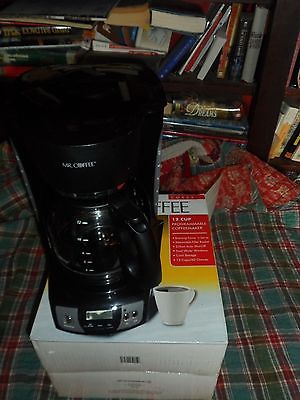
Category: coffee maker